Ring Road (film)

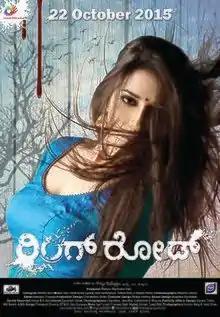
Promotional poster

Ring Road is a 2015 Indian Kannada crime drama film directed by Priya Belliappa and produced by Ranjini Ravindra Das. It stars Altmash Shakreen in the lead role. The supporting cast features Nikita Thukral, Duniya Vijay, Avinash, Malavika Avinash, Patre Ajith, Shrunga B. V. and Sagar Puranik. The film is based loosely on the infamous murder of software engineer Girish by his fiancée Shubha in Bangalore in 2003. The film was produced by an all-women crew, a first in Kannada-language cinema.